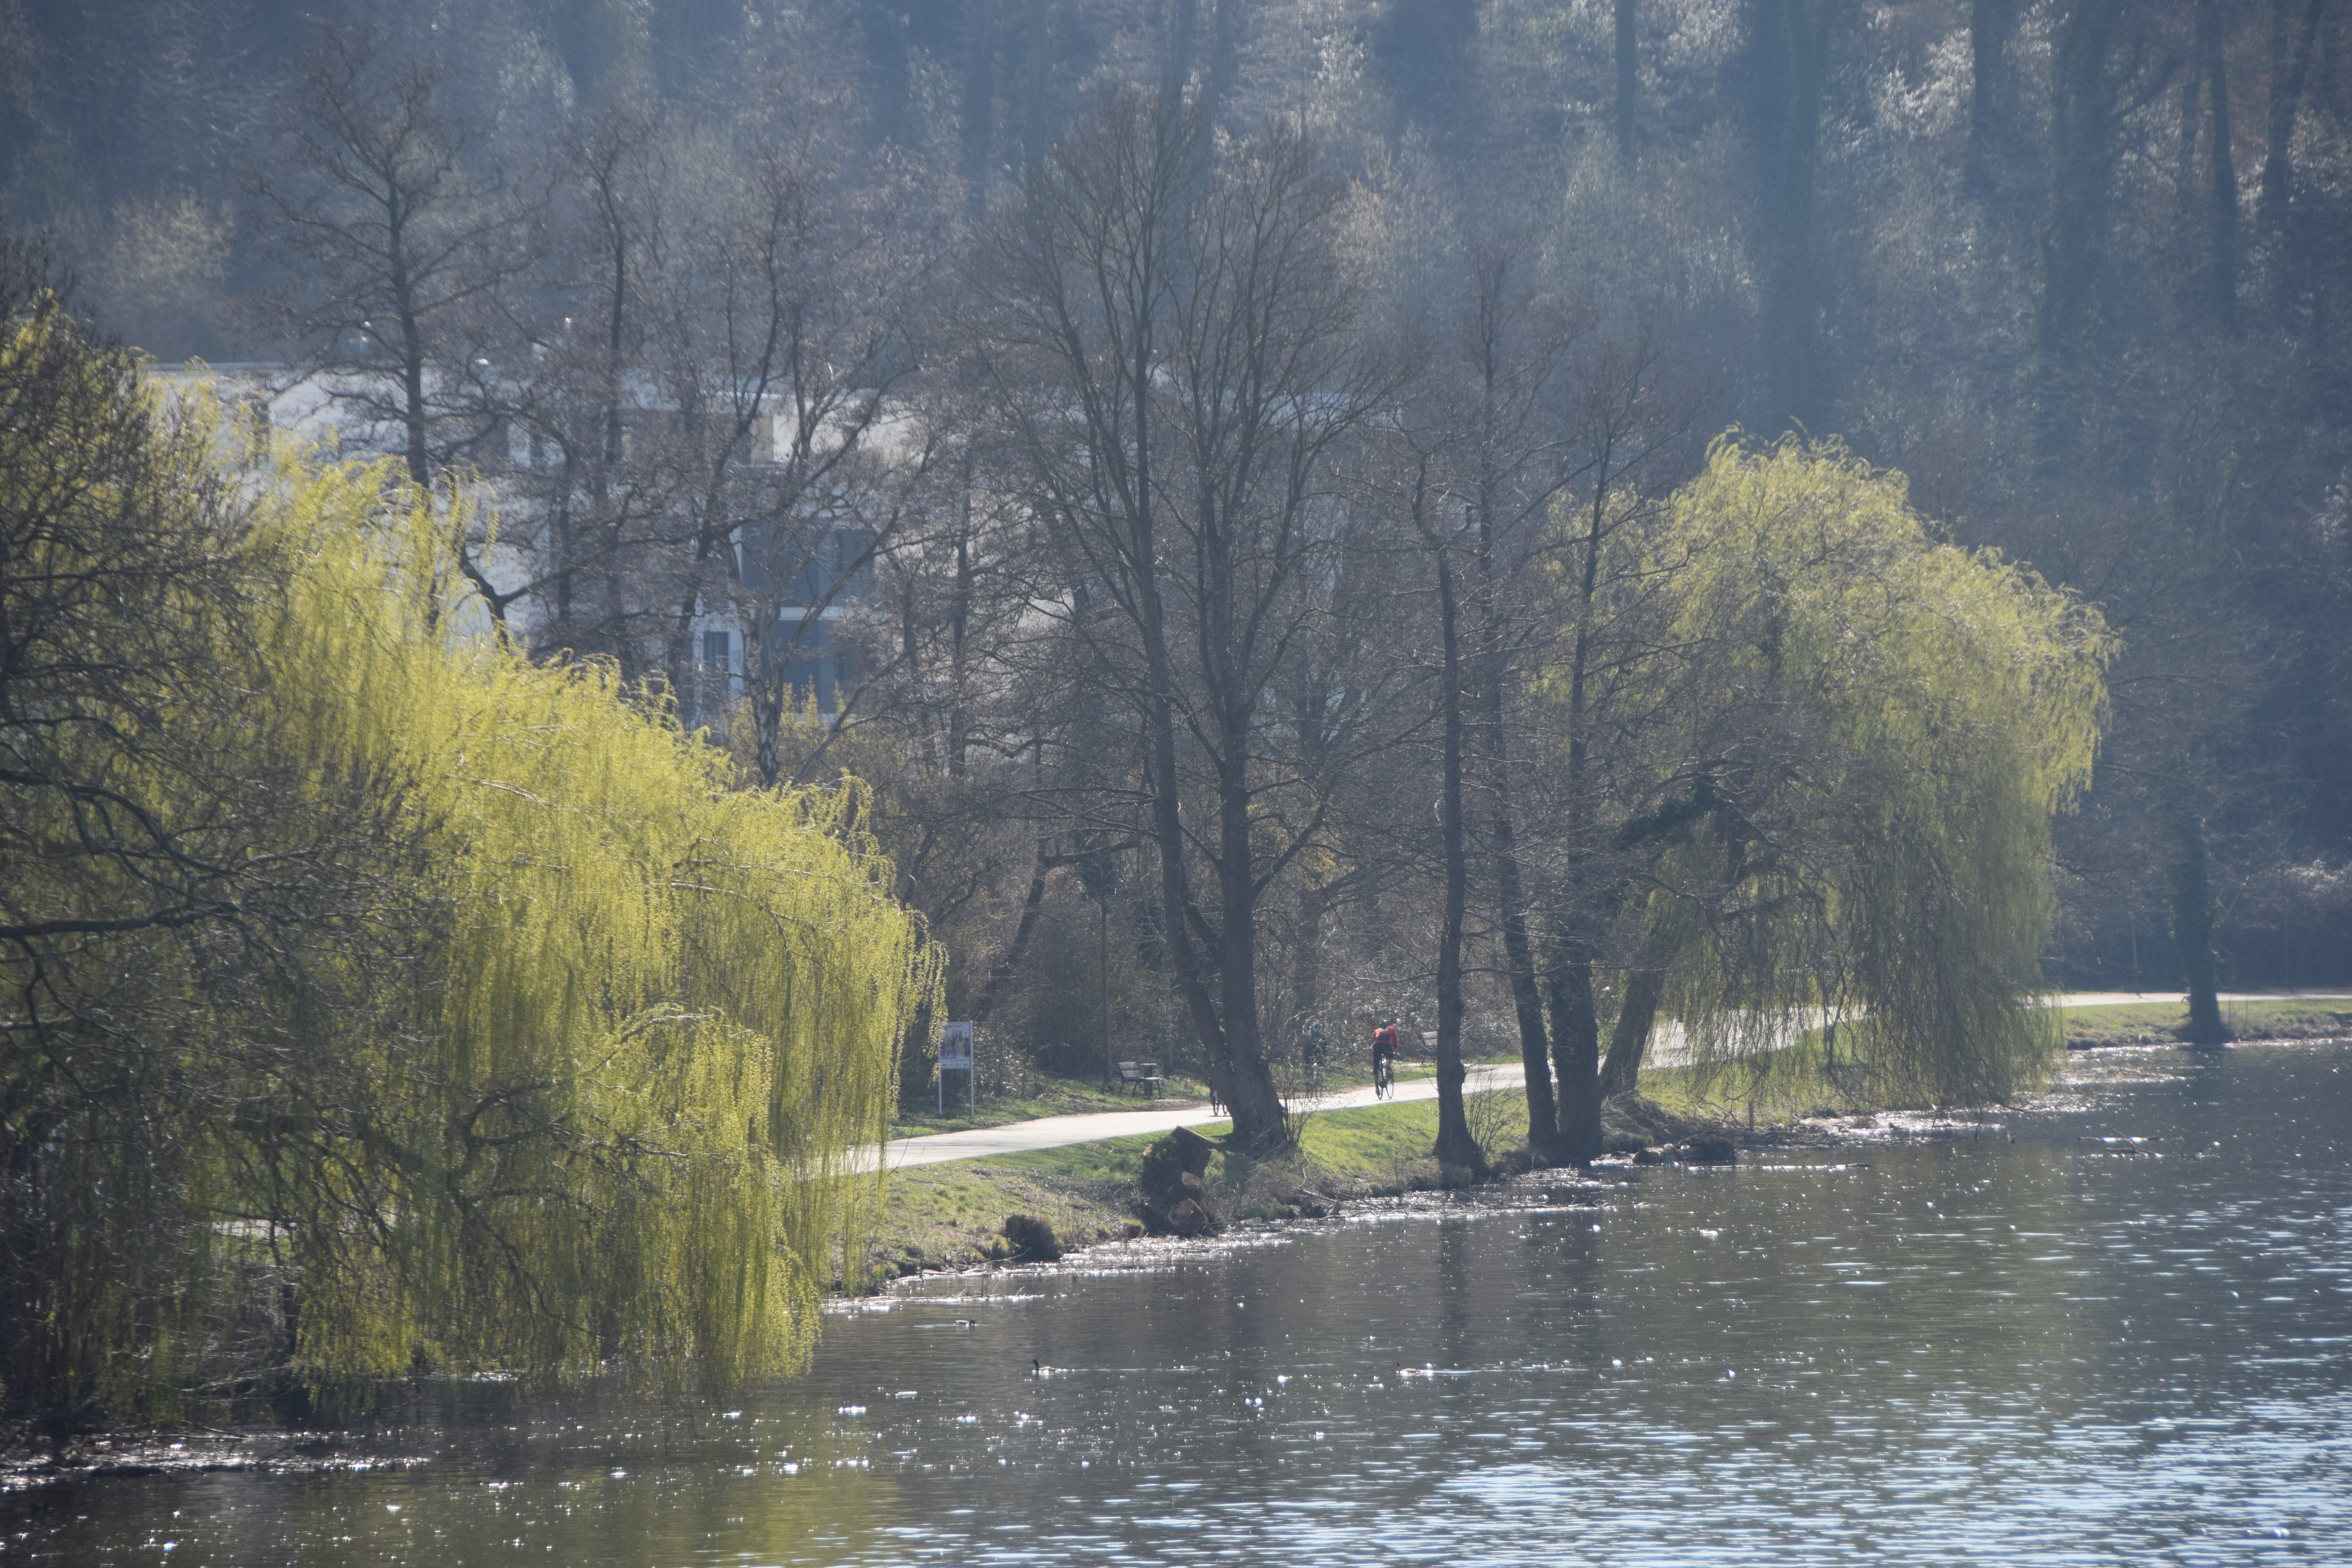
Heisingen, baldeneysee, lake, water, tree, food, water resources, plant, natural landscape, natural environment, fluvial landforms of streams, branch, watercourse, lacustrine plain, bank, wood, riparian zone, landscape, waterway, forest, wetland, grass, wildlife, water bird, canal, reservoir, winter, twig, lake district, reflection, channel, loch, stream, riparian forest, woodland, pond, floodplain, temperate broadleaf and mixed forest, willow, bog, recreation, inlet, creek, freezing, bayou, evening, swamp, autumn